Geography of the North Island

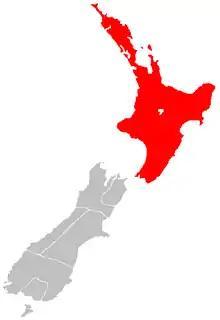
The North Island, in relation to the South Island and Stewart Island

During the Last Glacial Period when sea levels were over 100 metres lower than present day levels, the North and South islands were connected by a vast coastal plain which formed at the South Taranaki Bight. During this period, most of the North Island was covered in thorn scrubland and forest, while the modern-day Northland Peninsula was a subtropical rainforest. Sea levels began to rise 7,000 years ago, eventually separating the islands and linking the Cook Strait to the Tasman Sea.